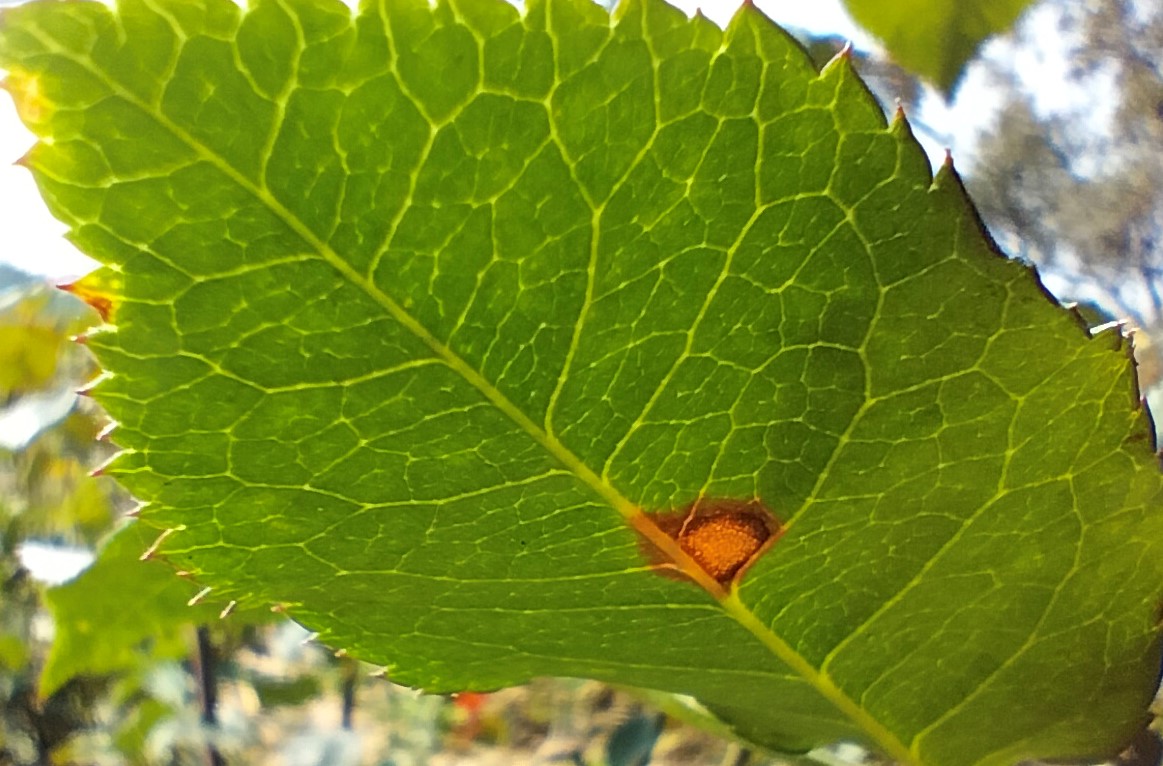
Label: Black Spot